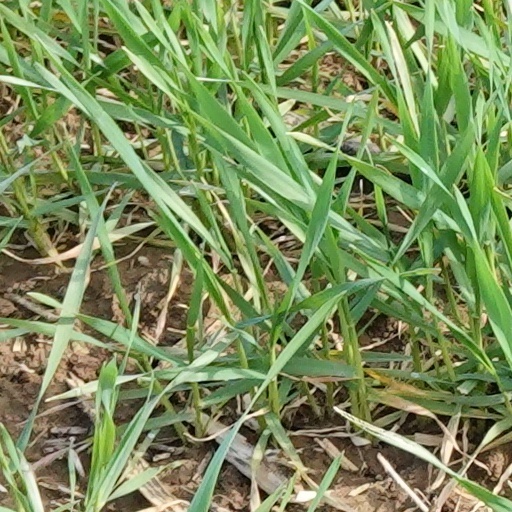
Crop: wheat